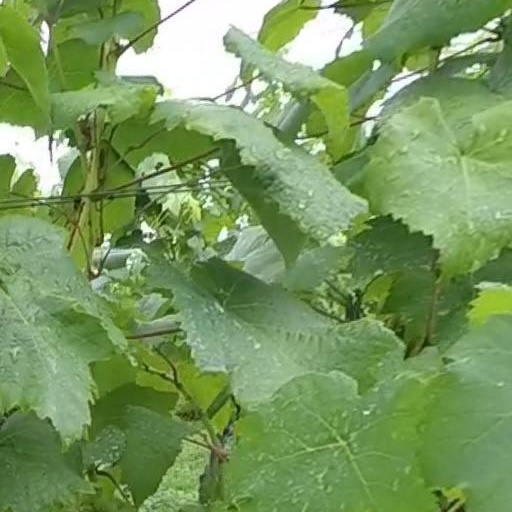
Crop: grape